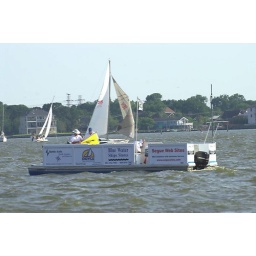
Clear Lake, Texas Wednesday sail boat races in 2006